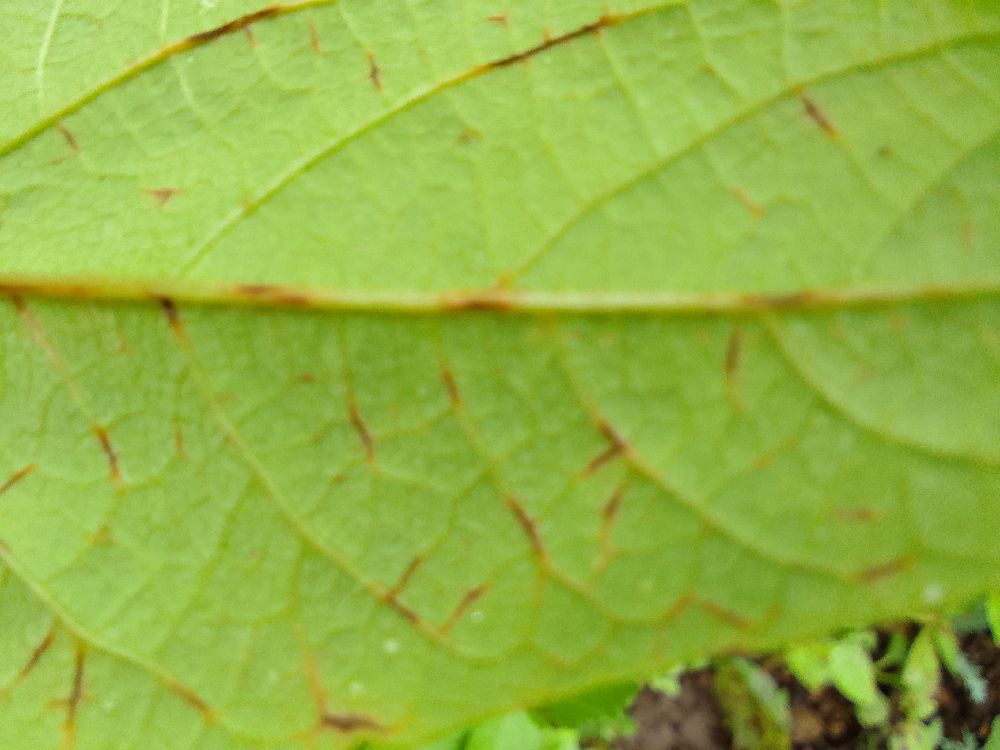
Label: anthracnose